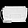
Label: Bag